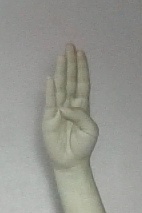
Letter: kaaf